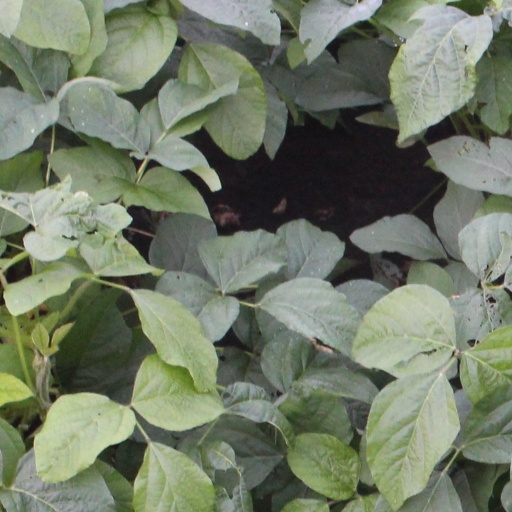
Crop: soybean